Queens Pride Parade

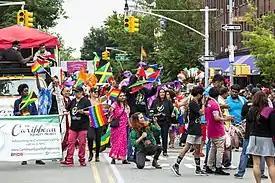
Caribbean Equality Project at the 2018 Queens Pride Parade

In 2015, Mayor Bill de Blasio became the first New York City mayor to serve as a Grand Marshal.